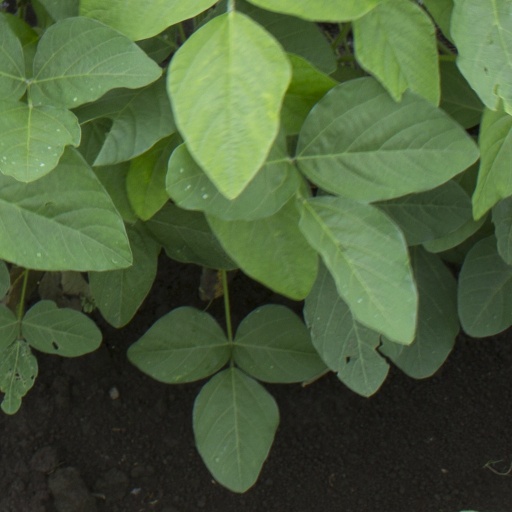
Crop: soybean